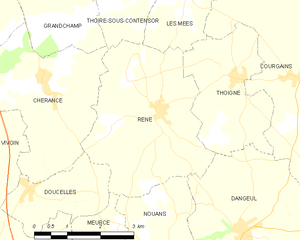
Carte des communes françaises